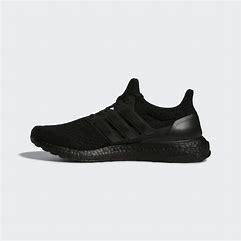
Brand: Adidas
Model: Ultraboost 5 DNA